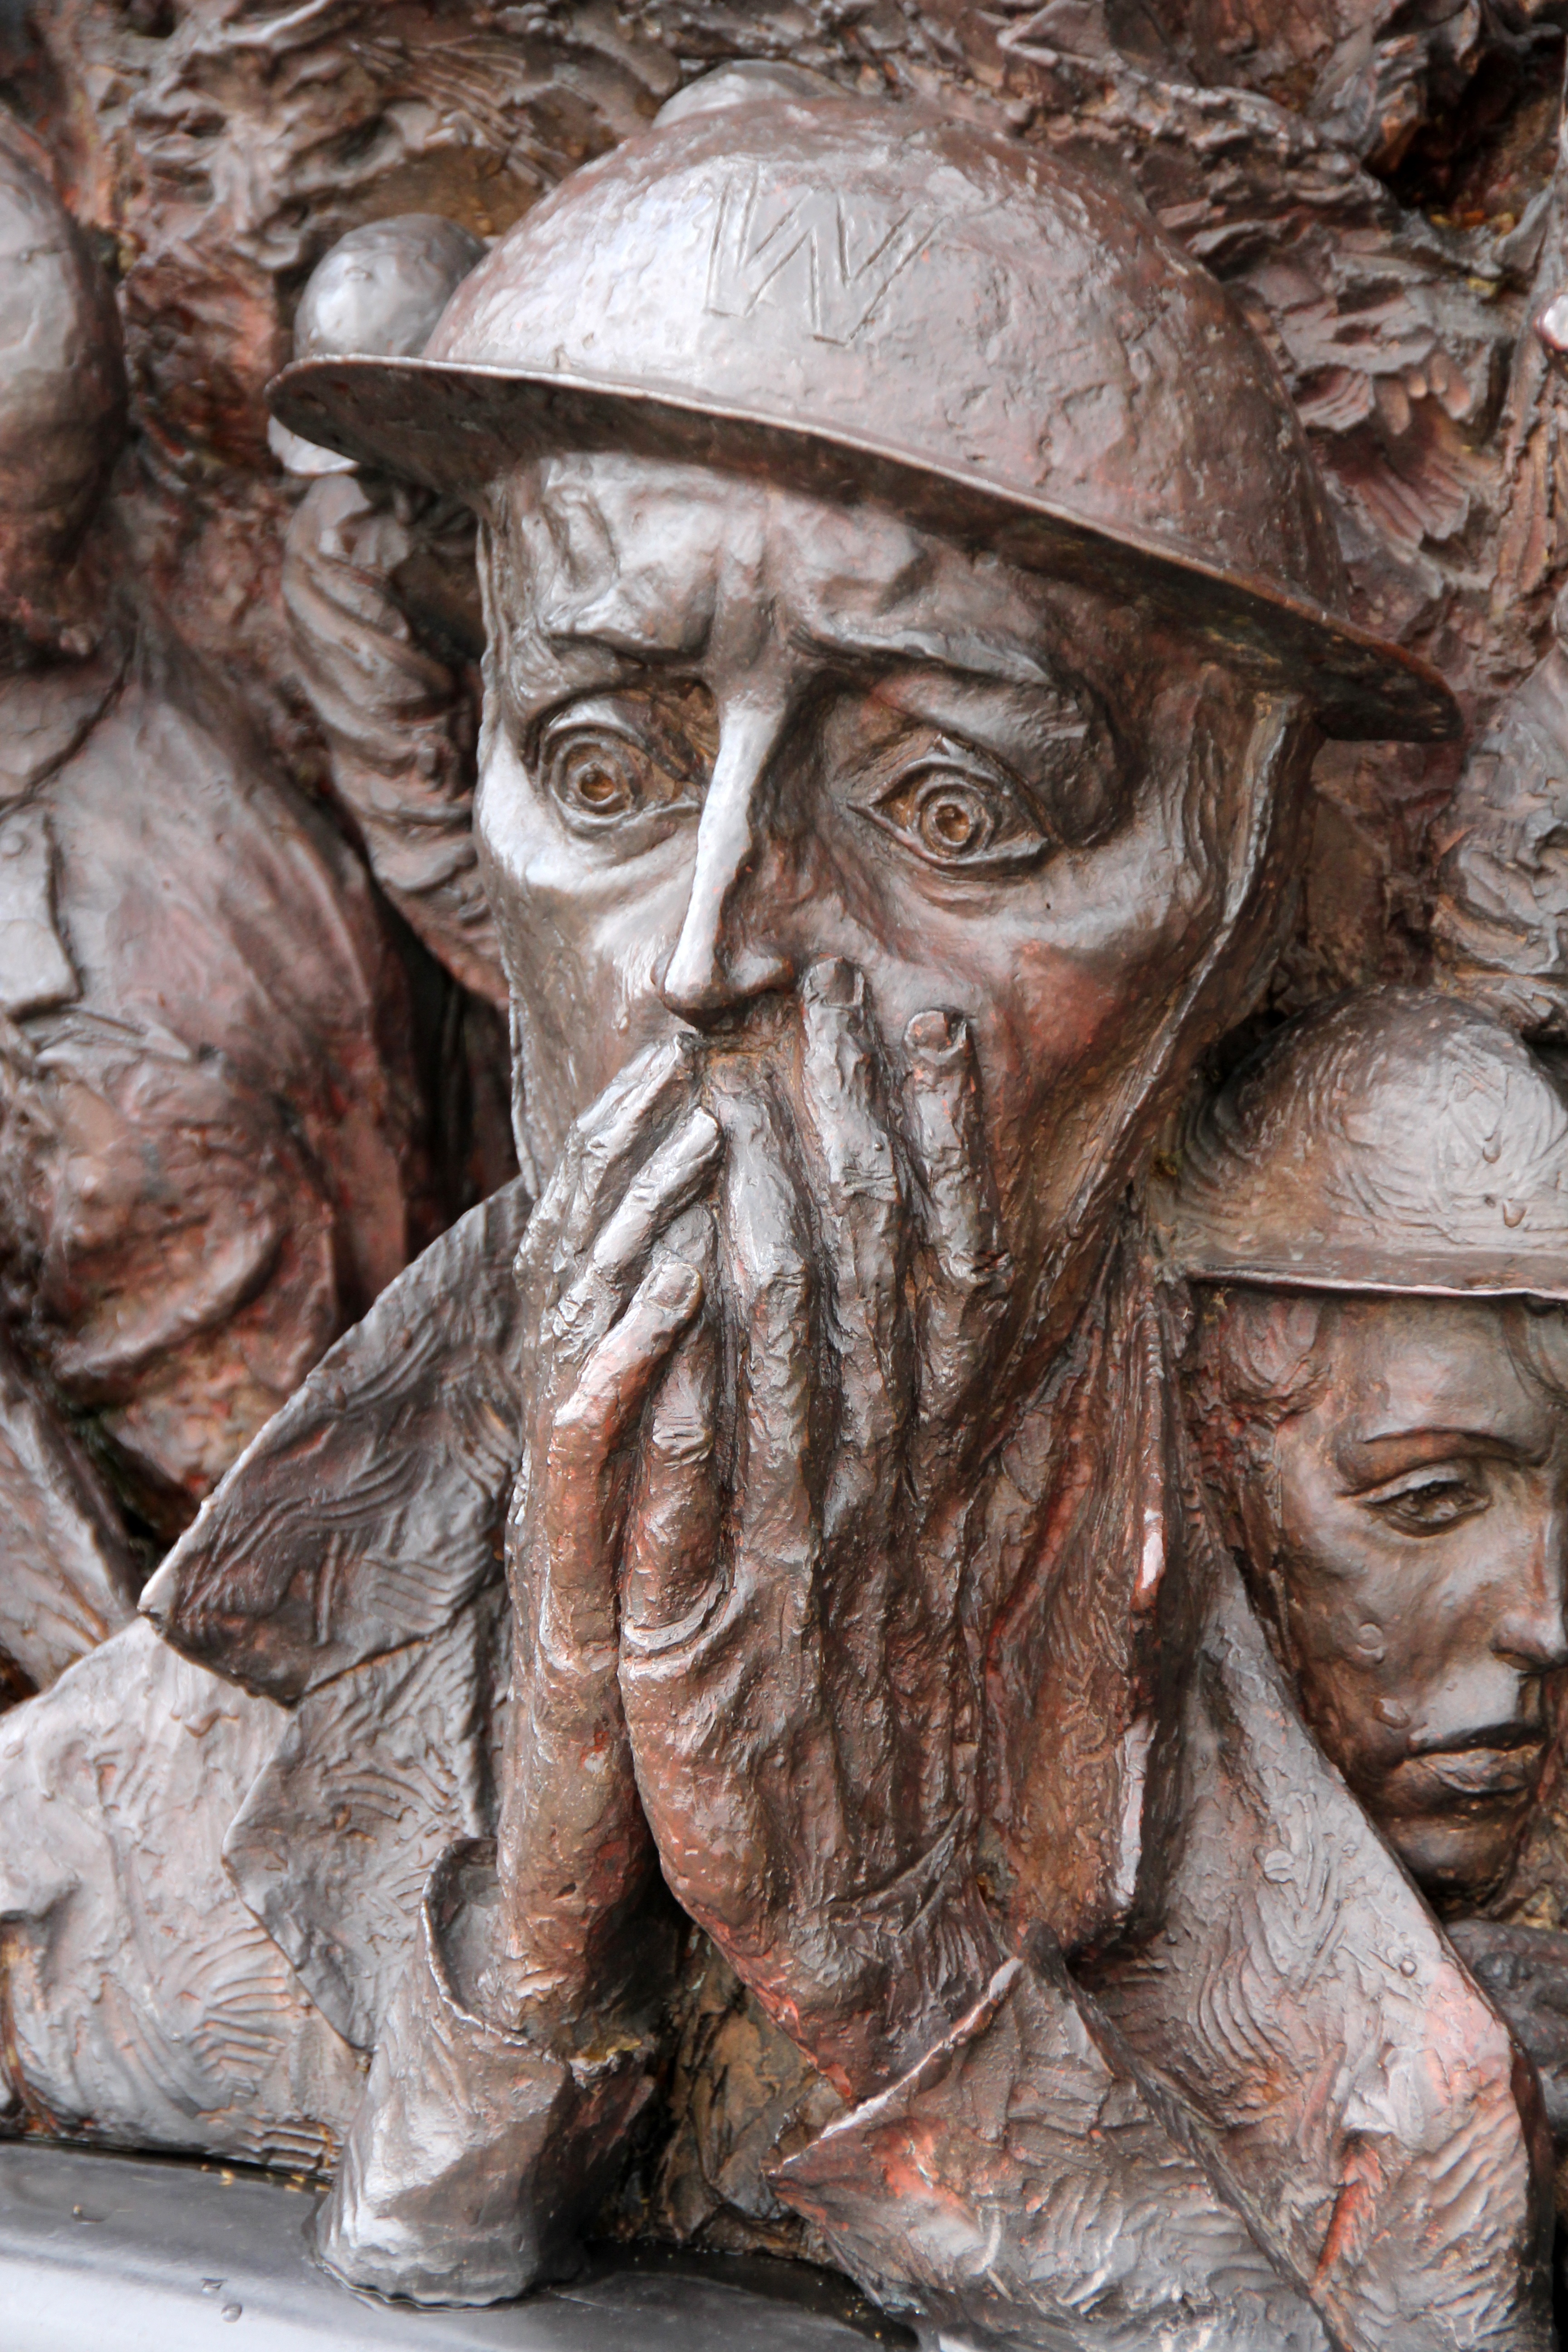
monument, statue, soldier, sculpture, memorial, art, temple, bronze, carving, soldiers, relief, war memorial, mourning, mythology, favor, stone carving, ancient history, world wars